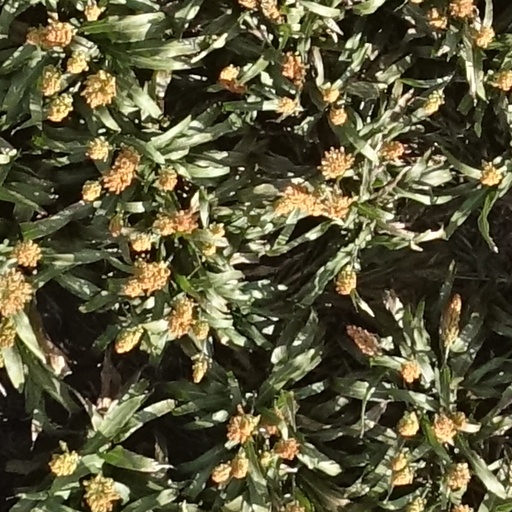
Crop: sorghum